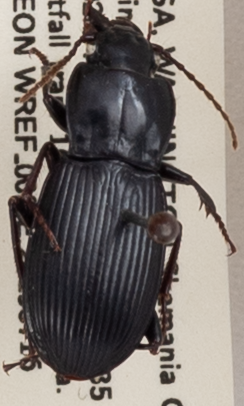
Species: Pterostichus herculaneus
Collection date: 2019-07-16
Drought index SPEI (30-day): -0.138
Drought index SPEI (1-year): -1.834
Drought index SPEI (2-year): -2.09